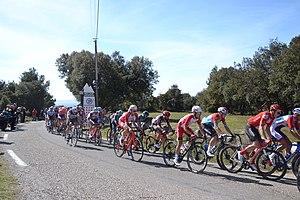
en course pour les points de la montagne